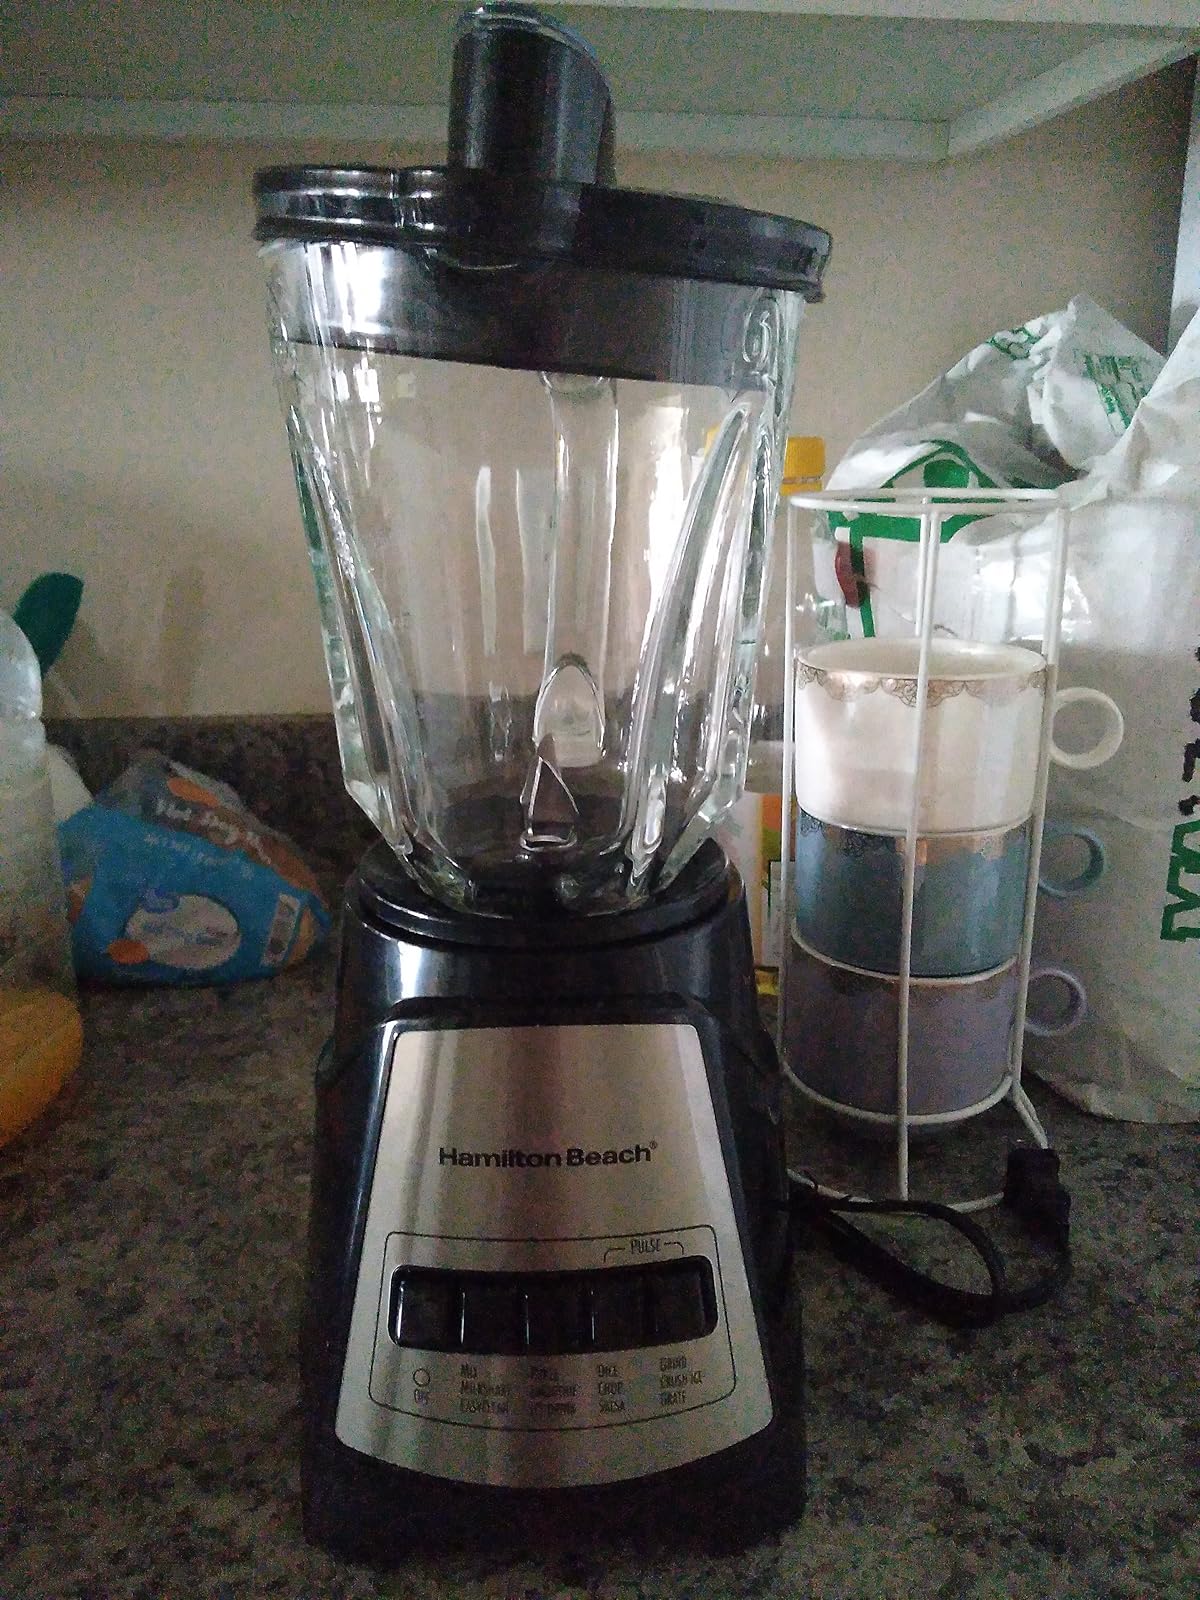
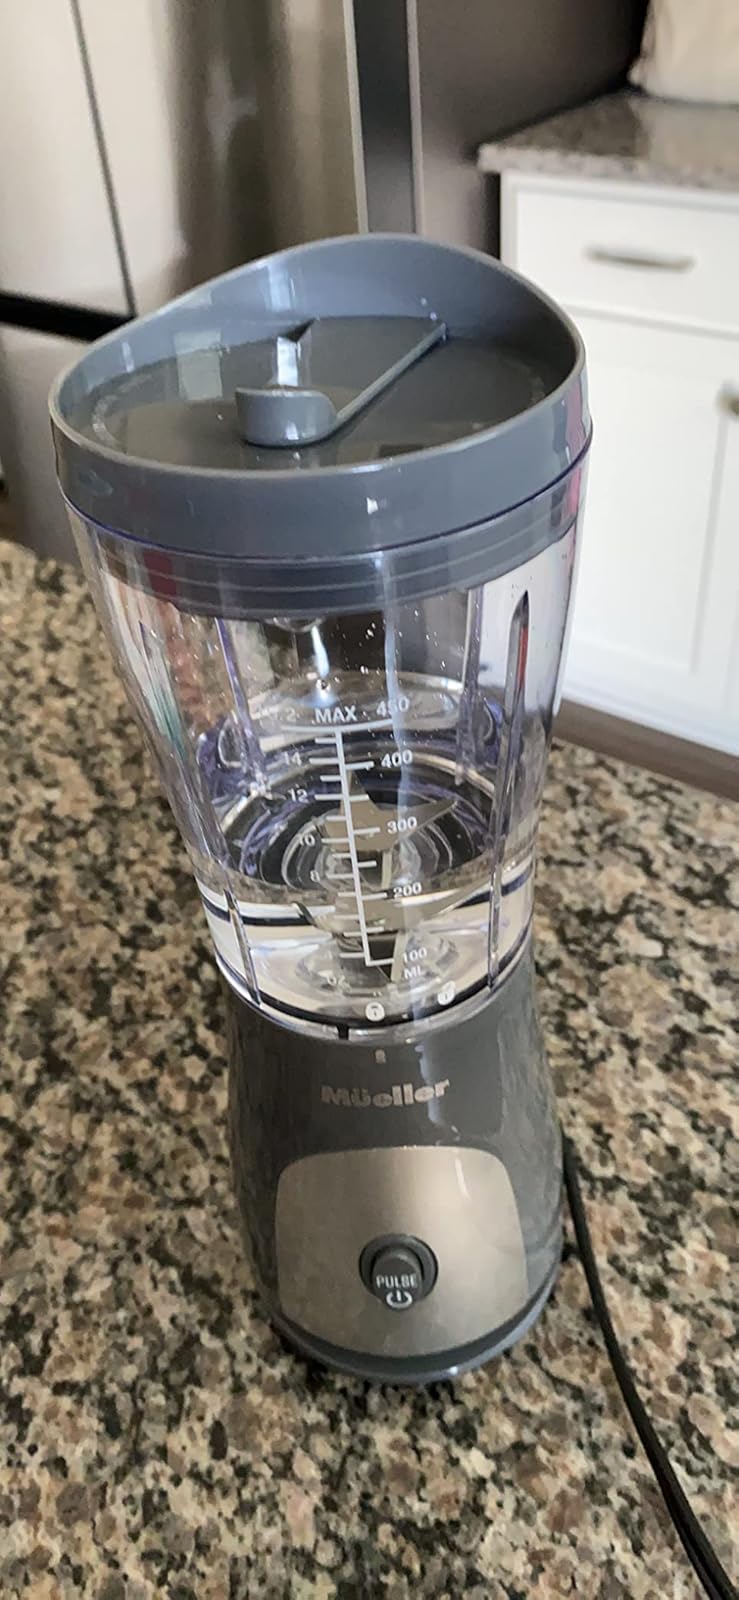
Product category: items_blender
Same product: no